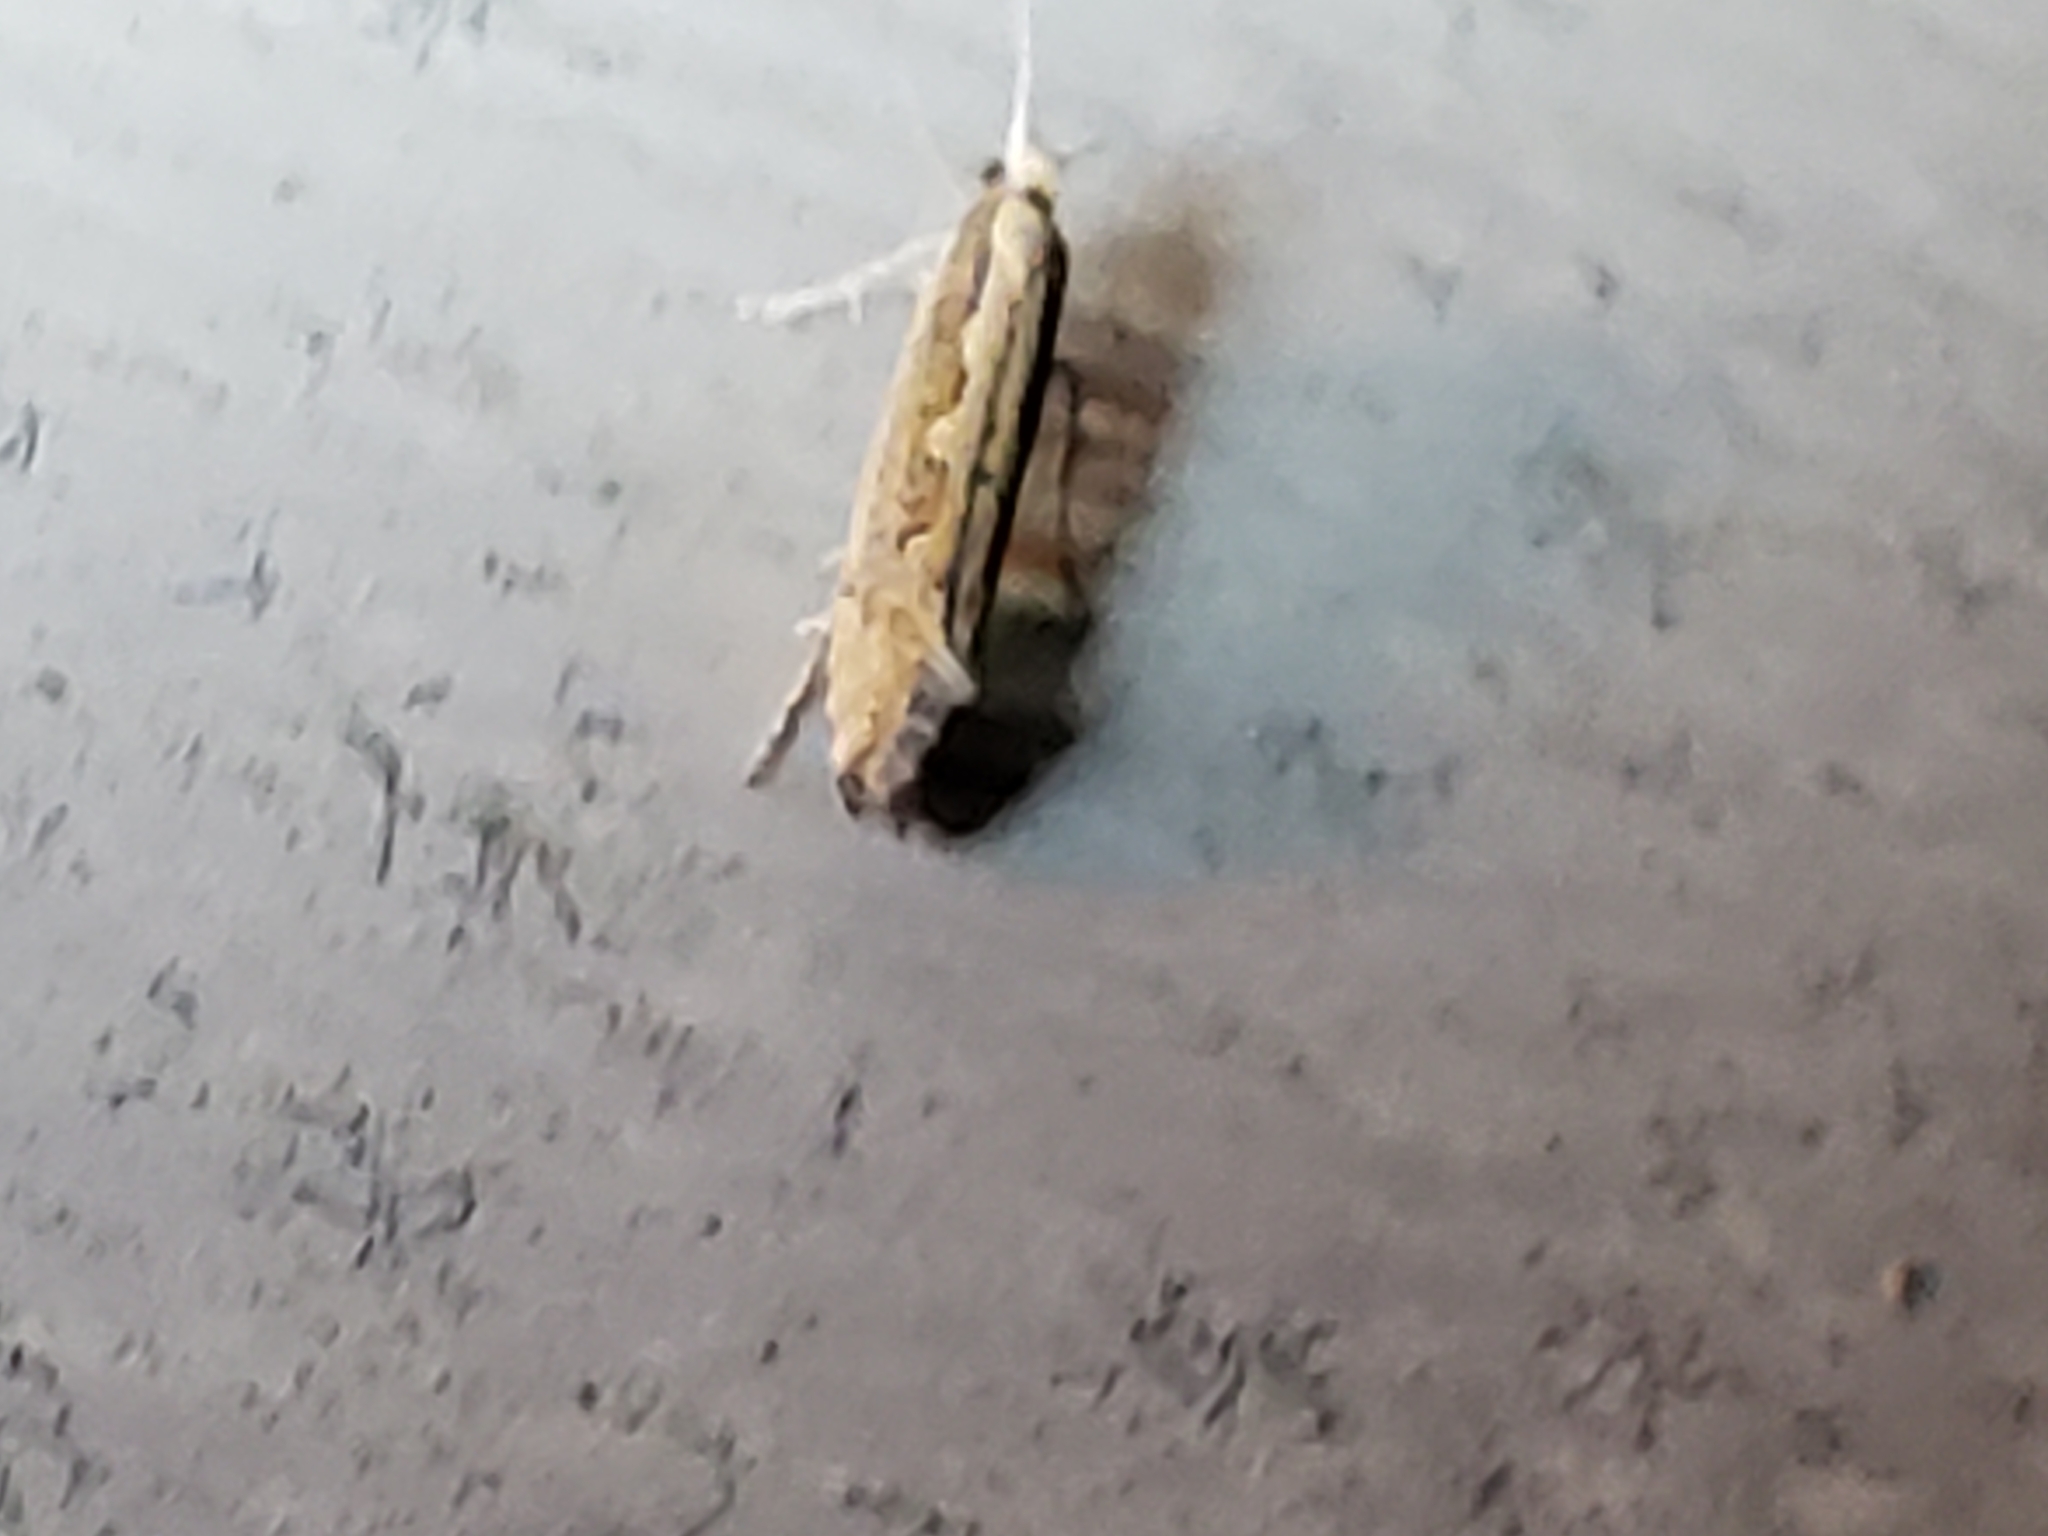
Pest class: diamondback_moth